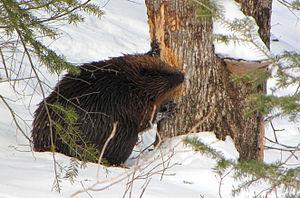
Castor du Canada (Castor canadensis), parc de la Gatineau, Québec, Canada.
Cette liste traite des mammifères se trouvant au Canada. Il y a environ 200 espèces de mammifères indigènes au Canada. La grandeur de son territoire offre une grande variété d'écosystèmes allant des montagnes aux plaines en passant par les espaces habités. On retrouve au Canada la moitié des espèces mondiales de Cétacés. Le groupe ayant le plus d'espèces sont les Rongeurs alors que le moins nombreux est celui des Didelphimorphes avec une seule espèce.
Le parc de la Gatineau est un parc fédéral canadien situé dans la région de l'Outaouais, au Québec. D'une superficie de 361,31 km², il se trouve à l'ouest de la rivière Gatineau sur le territoire de la ville de Gatineau et des municipalités de Chelsea, La Pêche et Pontiac. Fondé en 1938 et administré par la Commission de la capitale nationale du Canada, il est le seul parc fédéral qui n'est pas géré par Parcs Canada. Avec 1,7 million de visiteurs en 2000, il s'agit aussi du parc le plus visité du Québec.